Micheline Calmy-Rey

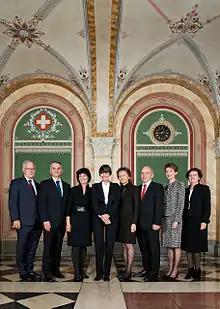
2011 Swiss Federal Council

On 1 January 2007, Calmy-Rey became the second female president of the Confederation in history, the first having been her predecessor on the Federal Council, Ruth Dreifuss. She was elected as president on 13 December 2006 by 147 votes. However, by Swiss tradition, it was a foregone conclusion she would be elected. She had been the longest-serving councillor not to have been president, and had served as vice-president for 2006.